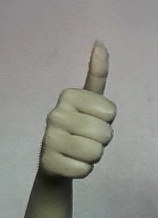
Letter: aleff